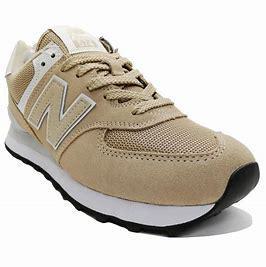
Brand: New
Model: Balance ML574